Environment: real
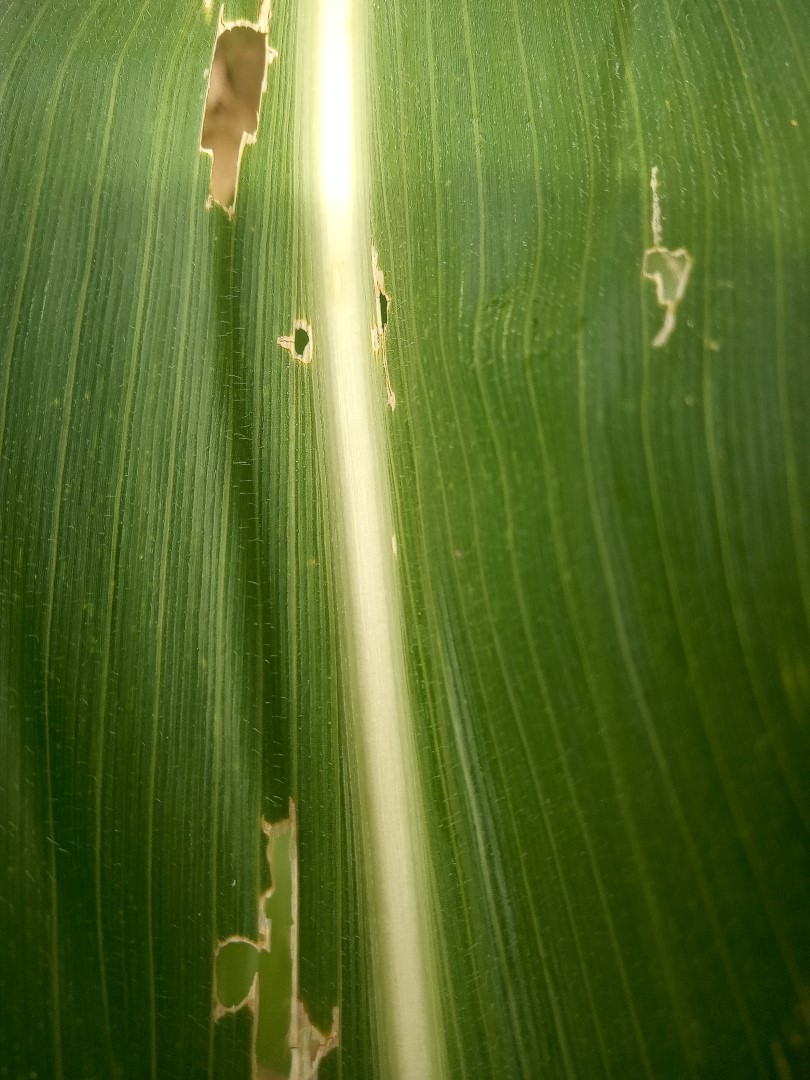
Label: fall_armyworm